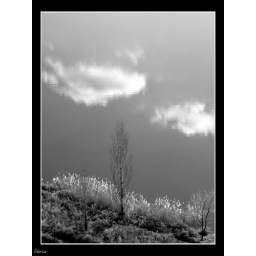
El cielo en el agua \ The sky in the water